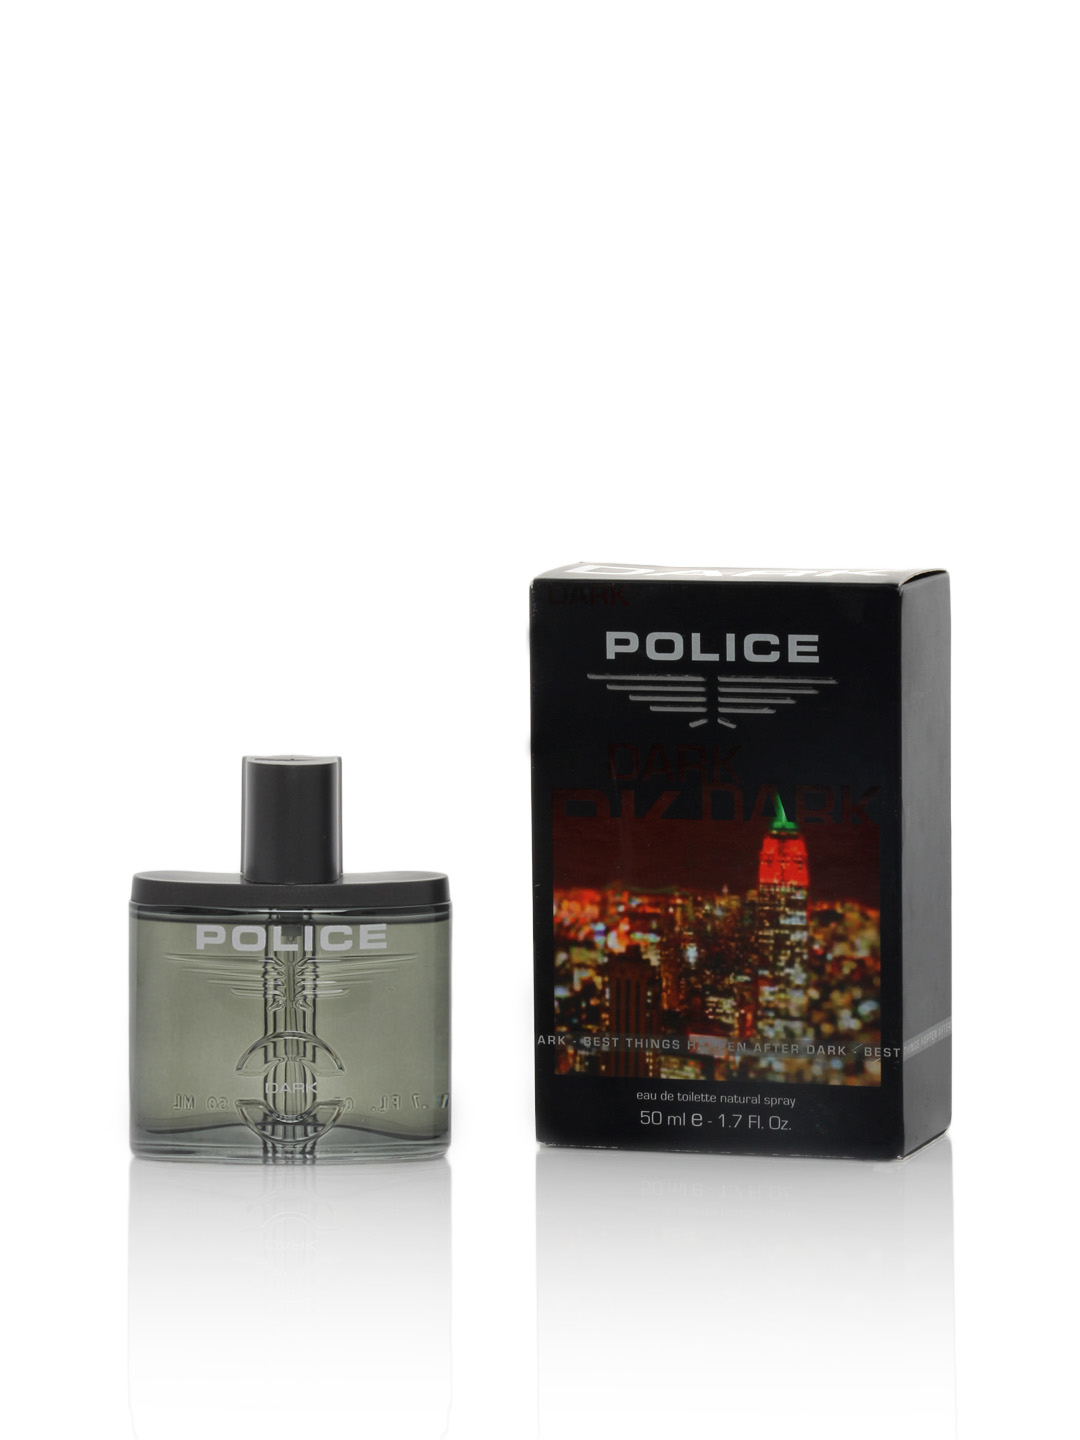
Police Men Dark Perfume
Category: Personal Care / Fragrance / Perfume and Body Mist
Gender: Men
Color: Black
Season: Spring 2017
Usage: Casual